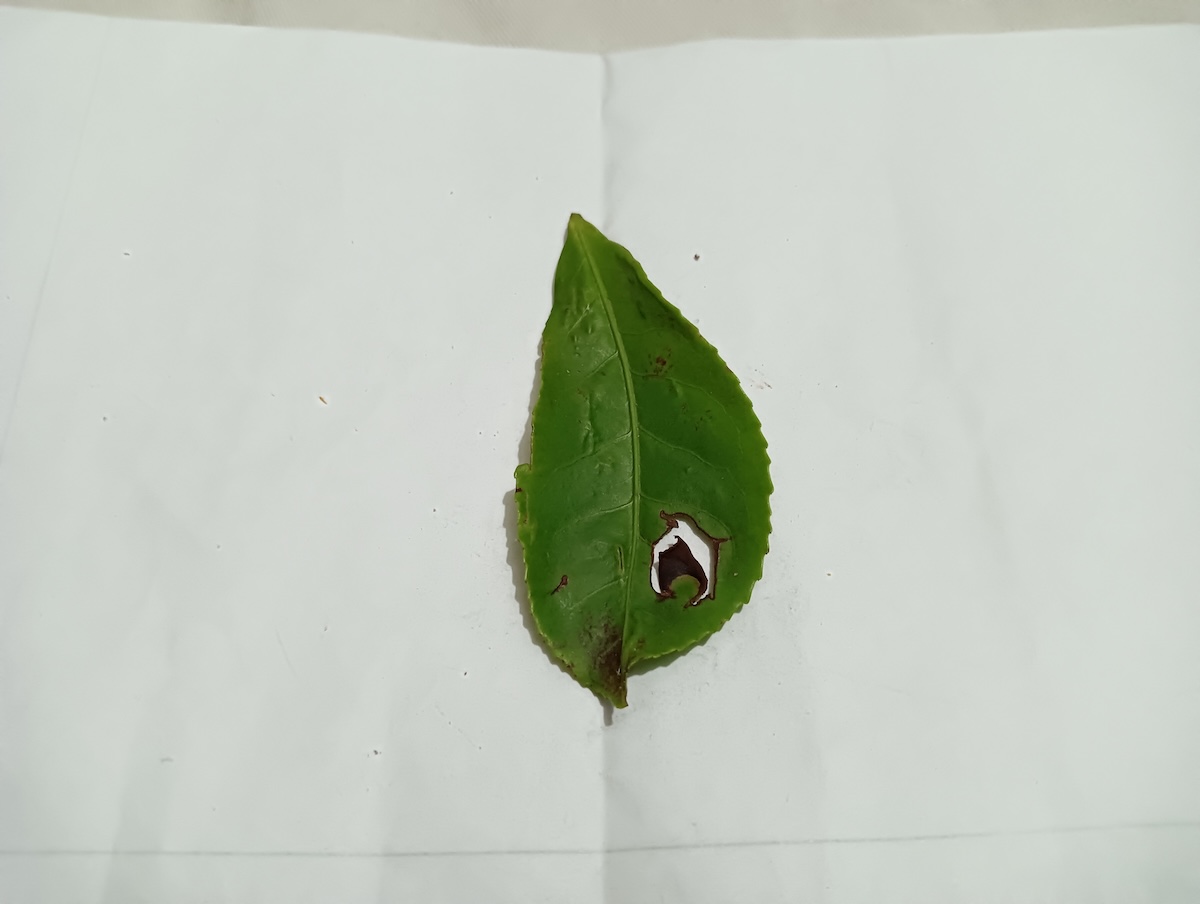
Label: Gray Blight